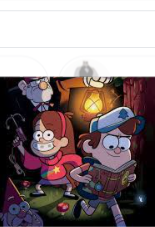
Portrait style: Cartoon Portrait